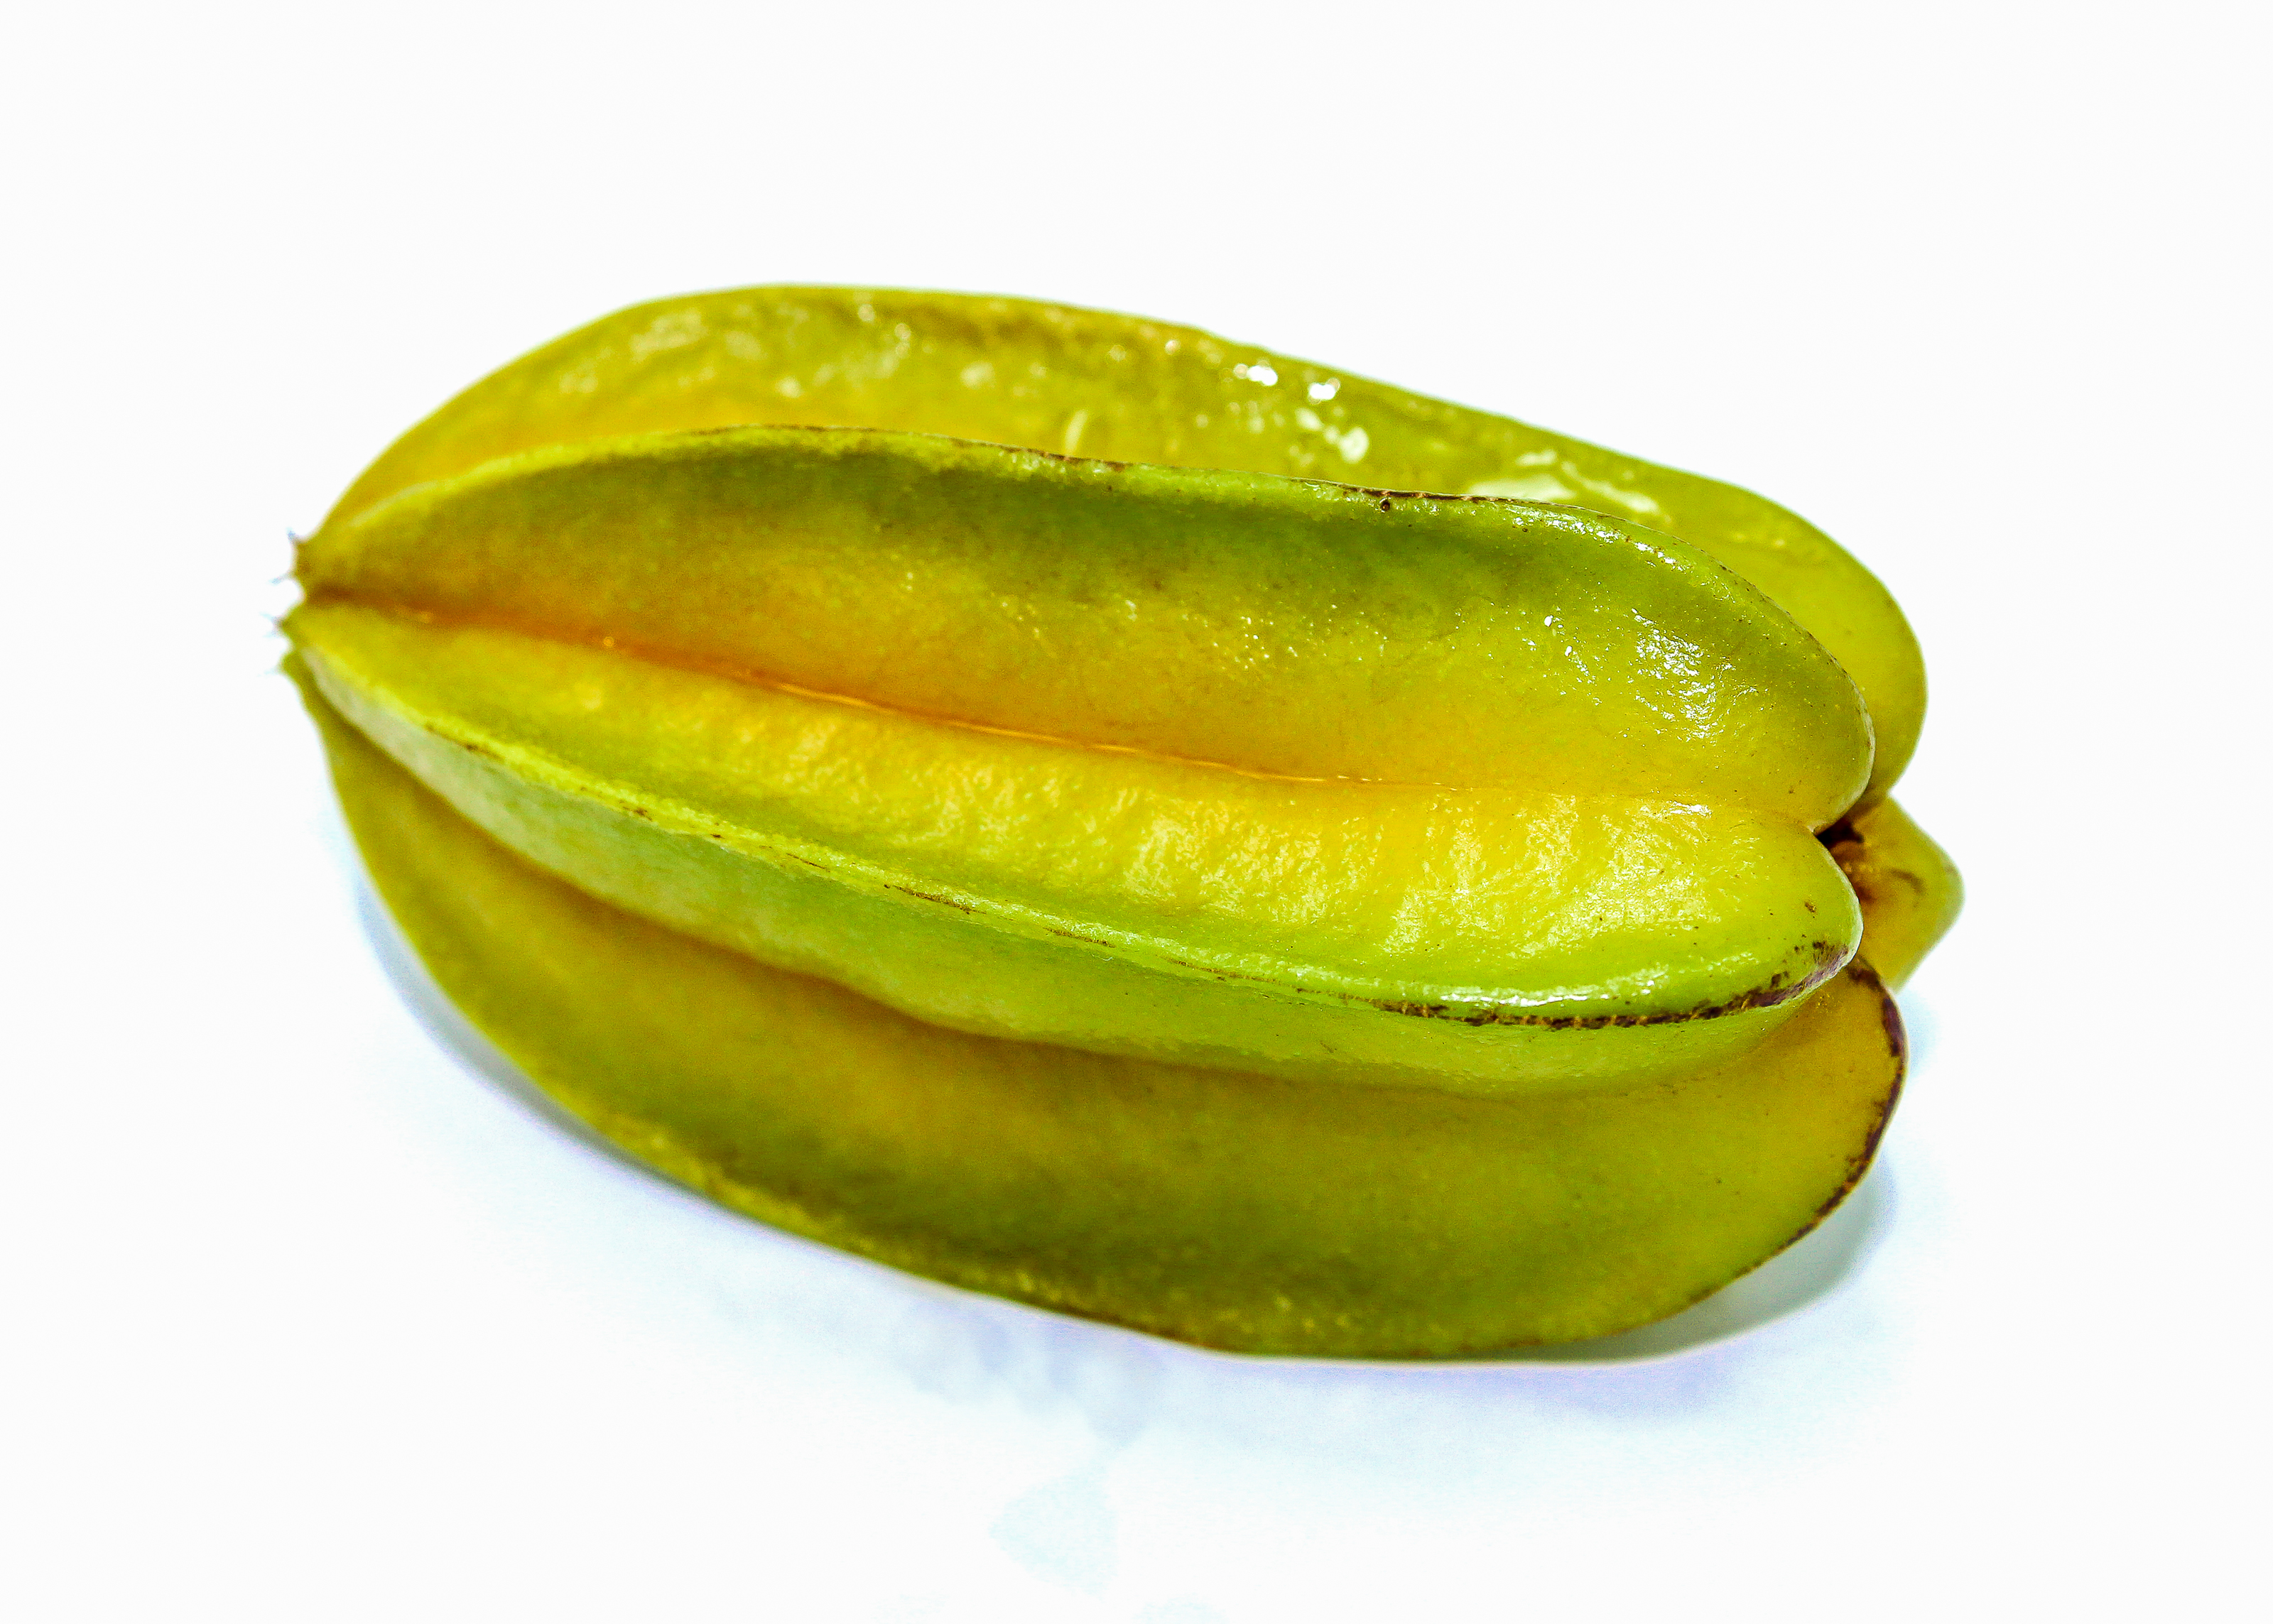
ripe, healthy, food, carambola, raw, sweet, tropical, fruit, slice, yellow, organic, starfruit, star, fresh, isolated, nature, ingredient, dessert, dieting, vitamin, juicy, natural, orange, object, nutrition, health, eat, delicious, diet, vegetarian, produce, starfruit plant, vegetarian food, natural foods, vegetable